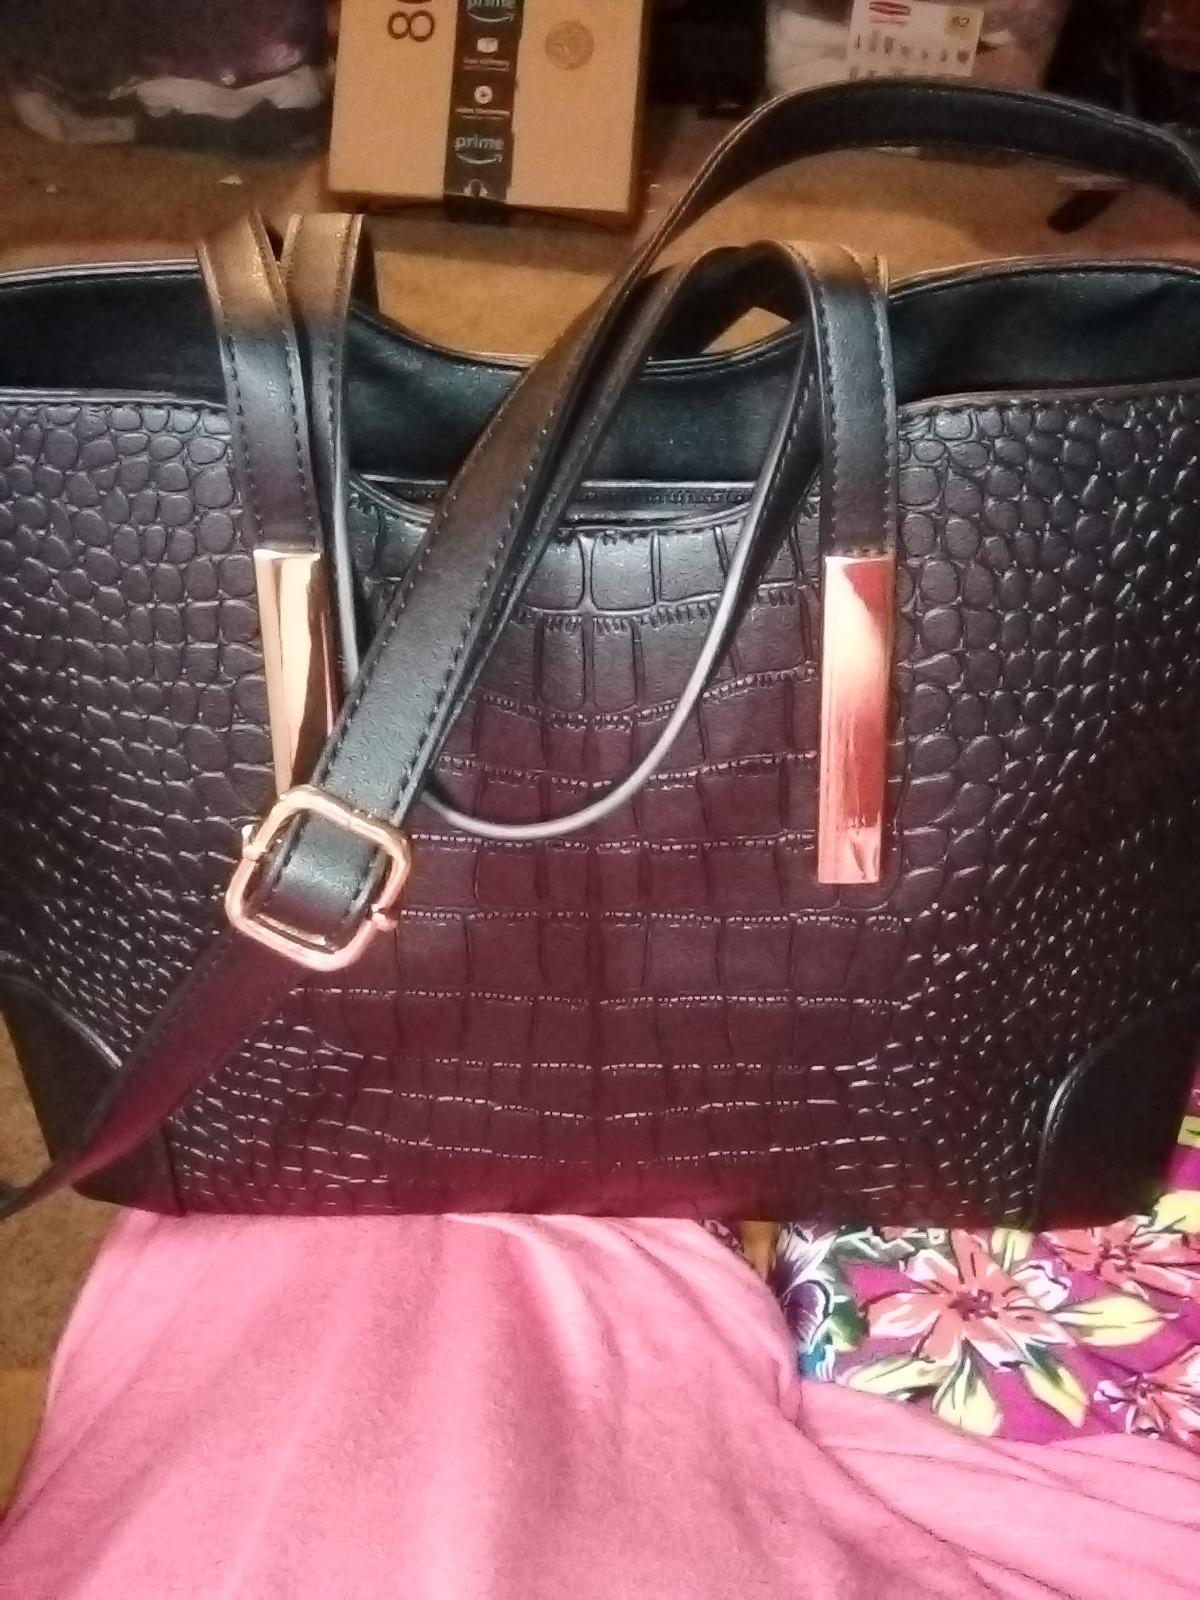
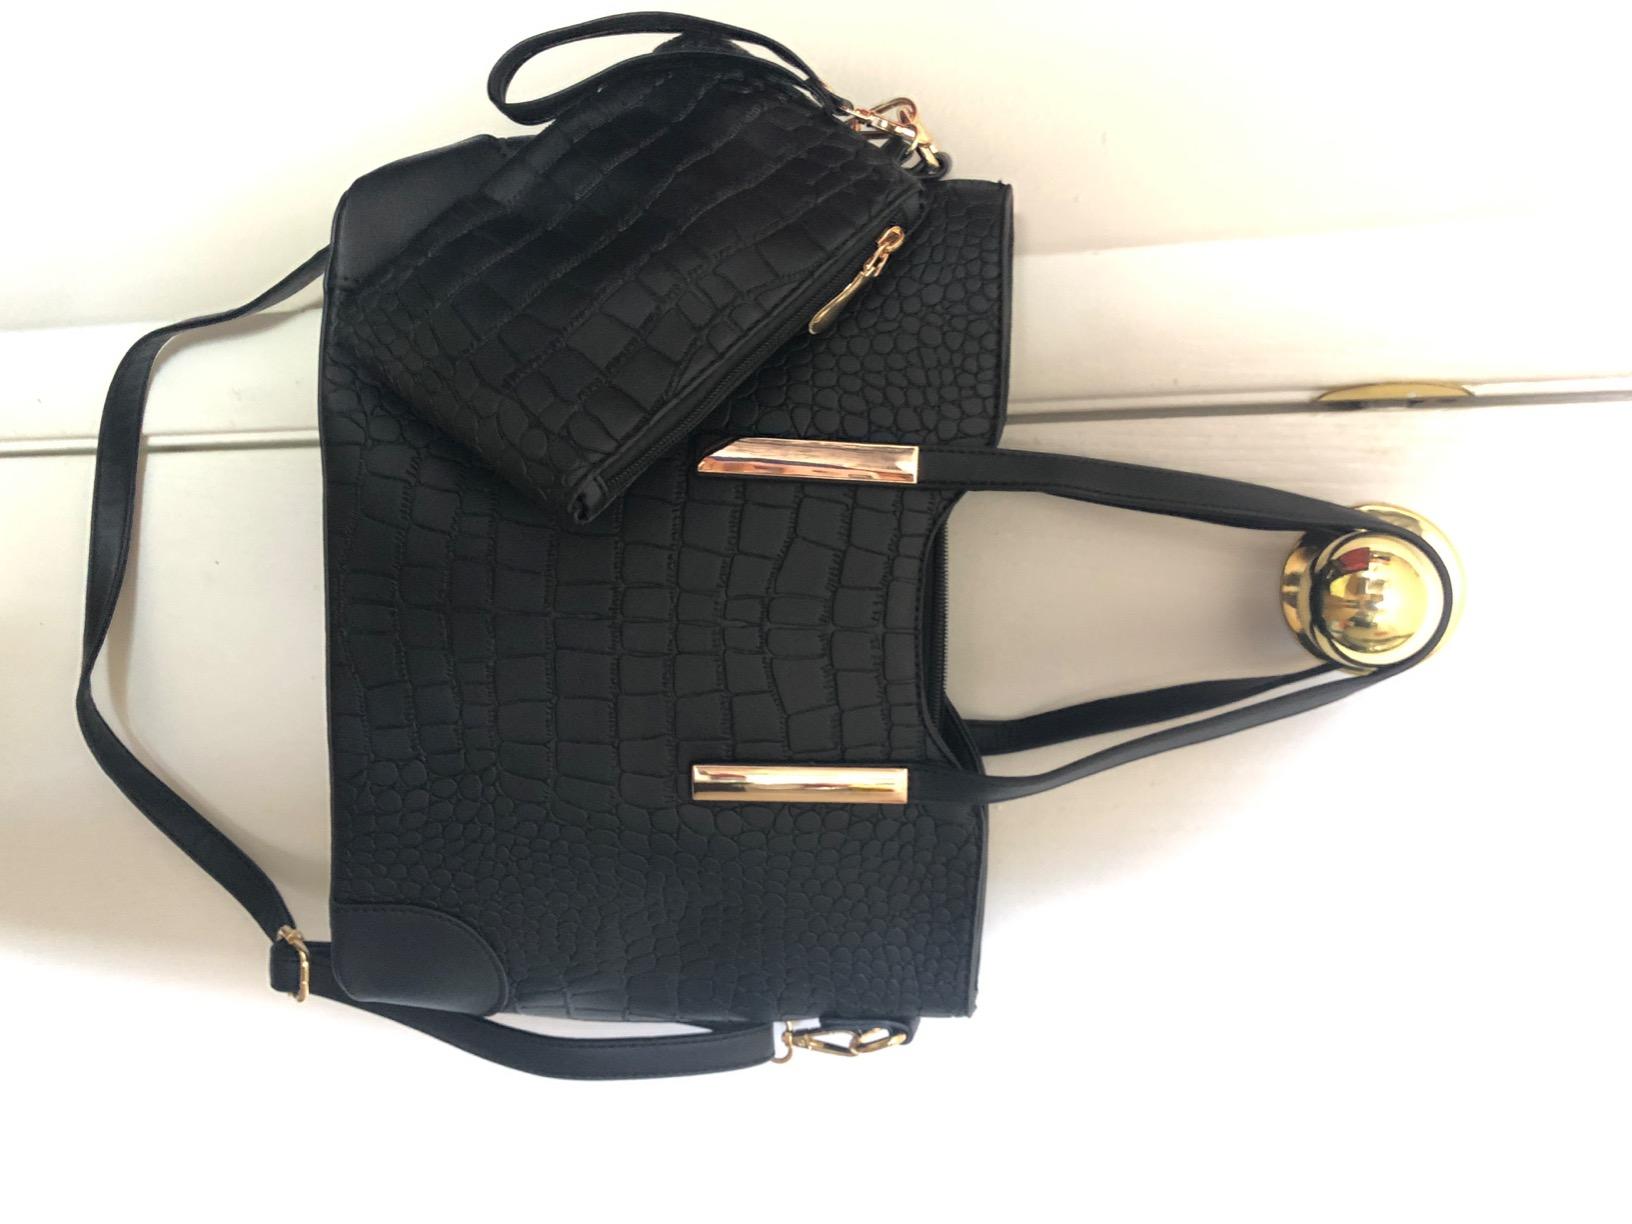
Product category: accessories_handbag
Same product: yes